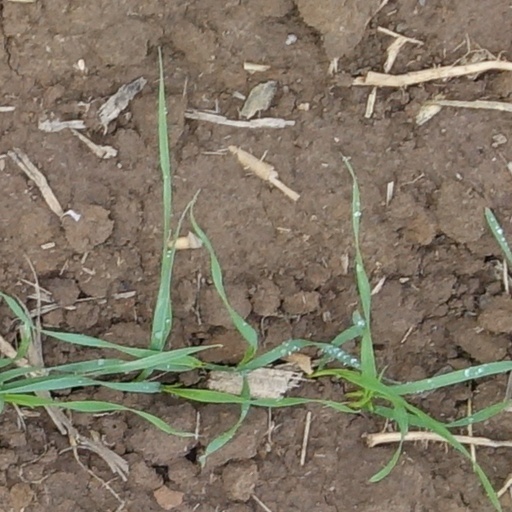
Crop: wheat